Rampjaar

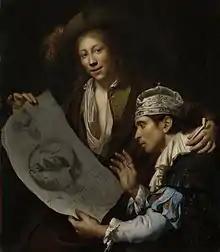
"Allegory of the Disaster Year" by Jan van Wijckersloot (1673)

In Dutch history, the year 1672 is referred to as the (Disaster Year). In May 1672, following the outbreak of the Franco-Dutch War and its peripheral conflict the Third Anglo-Dutch War, France, supported by Münster and Cologne, invaded and nearly overran the Dutch Republic. At the same time, it faced the threat of an English naval blockade in support of the French endeavor, though that attempt was abandoned following the Battle of Solebay. A Dutch saying coined that year describes the Dutch people as ("irrational"), its government as ("distraught"), and the country as ("beyond salvation"). The cities of the coastal provinces of Holland, Zealand and Frisia underwent a political transition: the city governments were taken over by Orangists, opposed to the republican regime of the Grand Pensionary Johan de Witt, ending the First Stadtholderless Period.